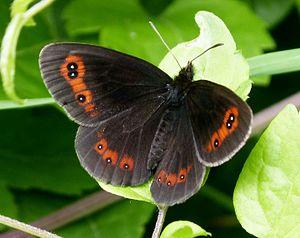
Le Moiré sylvicole ou Moiré tardif est un lépidoptère diurne appartenant à la famille des Nymphalidae, à la sous-famille des Satyrinae et au genre Erebia.